Prachi Desai

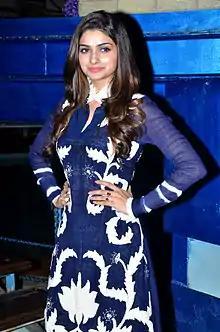
Desai on "Taarak Mehta Ka Ooltah Chashmah"'s set

In 2006, Desai got selected to play the lead role in Ekta Kapoor's television drama, "Kasamh Se". Desai played Bani Dixit Walia, opposite Ram Kapoor. In her acting debut, Desai won her praises and earned several awards, including the Indian Telly Award for Best Actress in a Lead Role. In the same show, she also played Anamika Dixit Randheria opposite Sumeet Vyas.